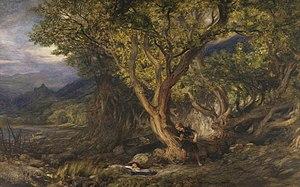
Taliesin est une figure importante de la mythologie celtique et de la littérature galloise, c’est à la fois un poète historique du VIᵉ siècle et un barde mythique de la littérature galloise. Il n’est pas toujours aisé de les différencier d’autant que le dernier est parfois assimilé à Myrddin. Son nom est aussi associé au Livre de Taliesin, un recueil de poèmes manuscrits du Xᵉ siècle mais dont la composition serait contemporaine du barde historique. La légende en fait le « Chef des Bardes de Bretagne ».